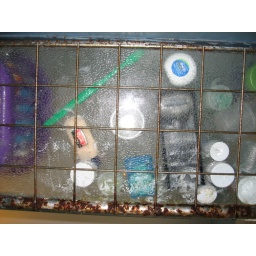
toiletries shelf in bathroom